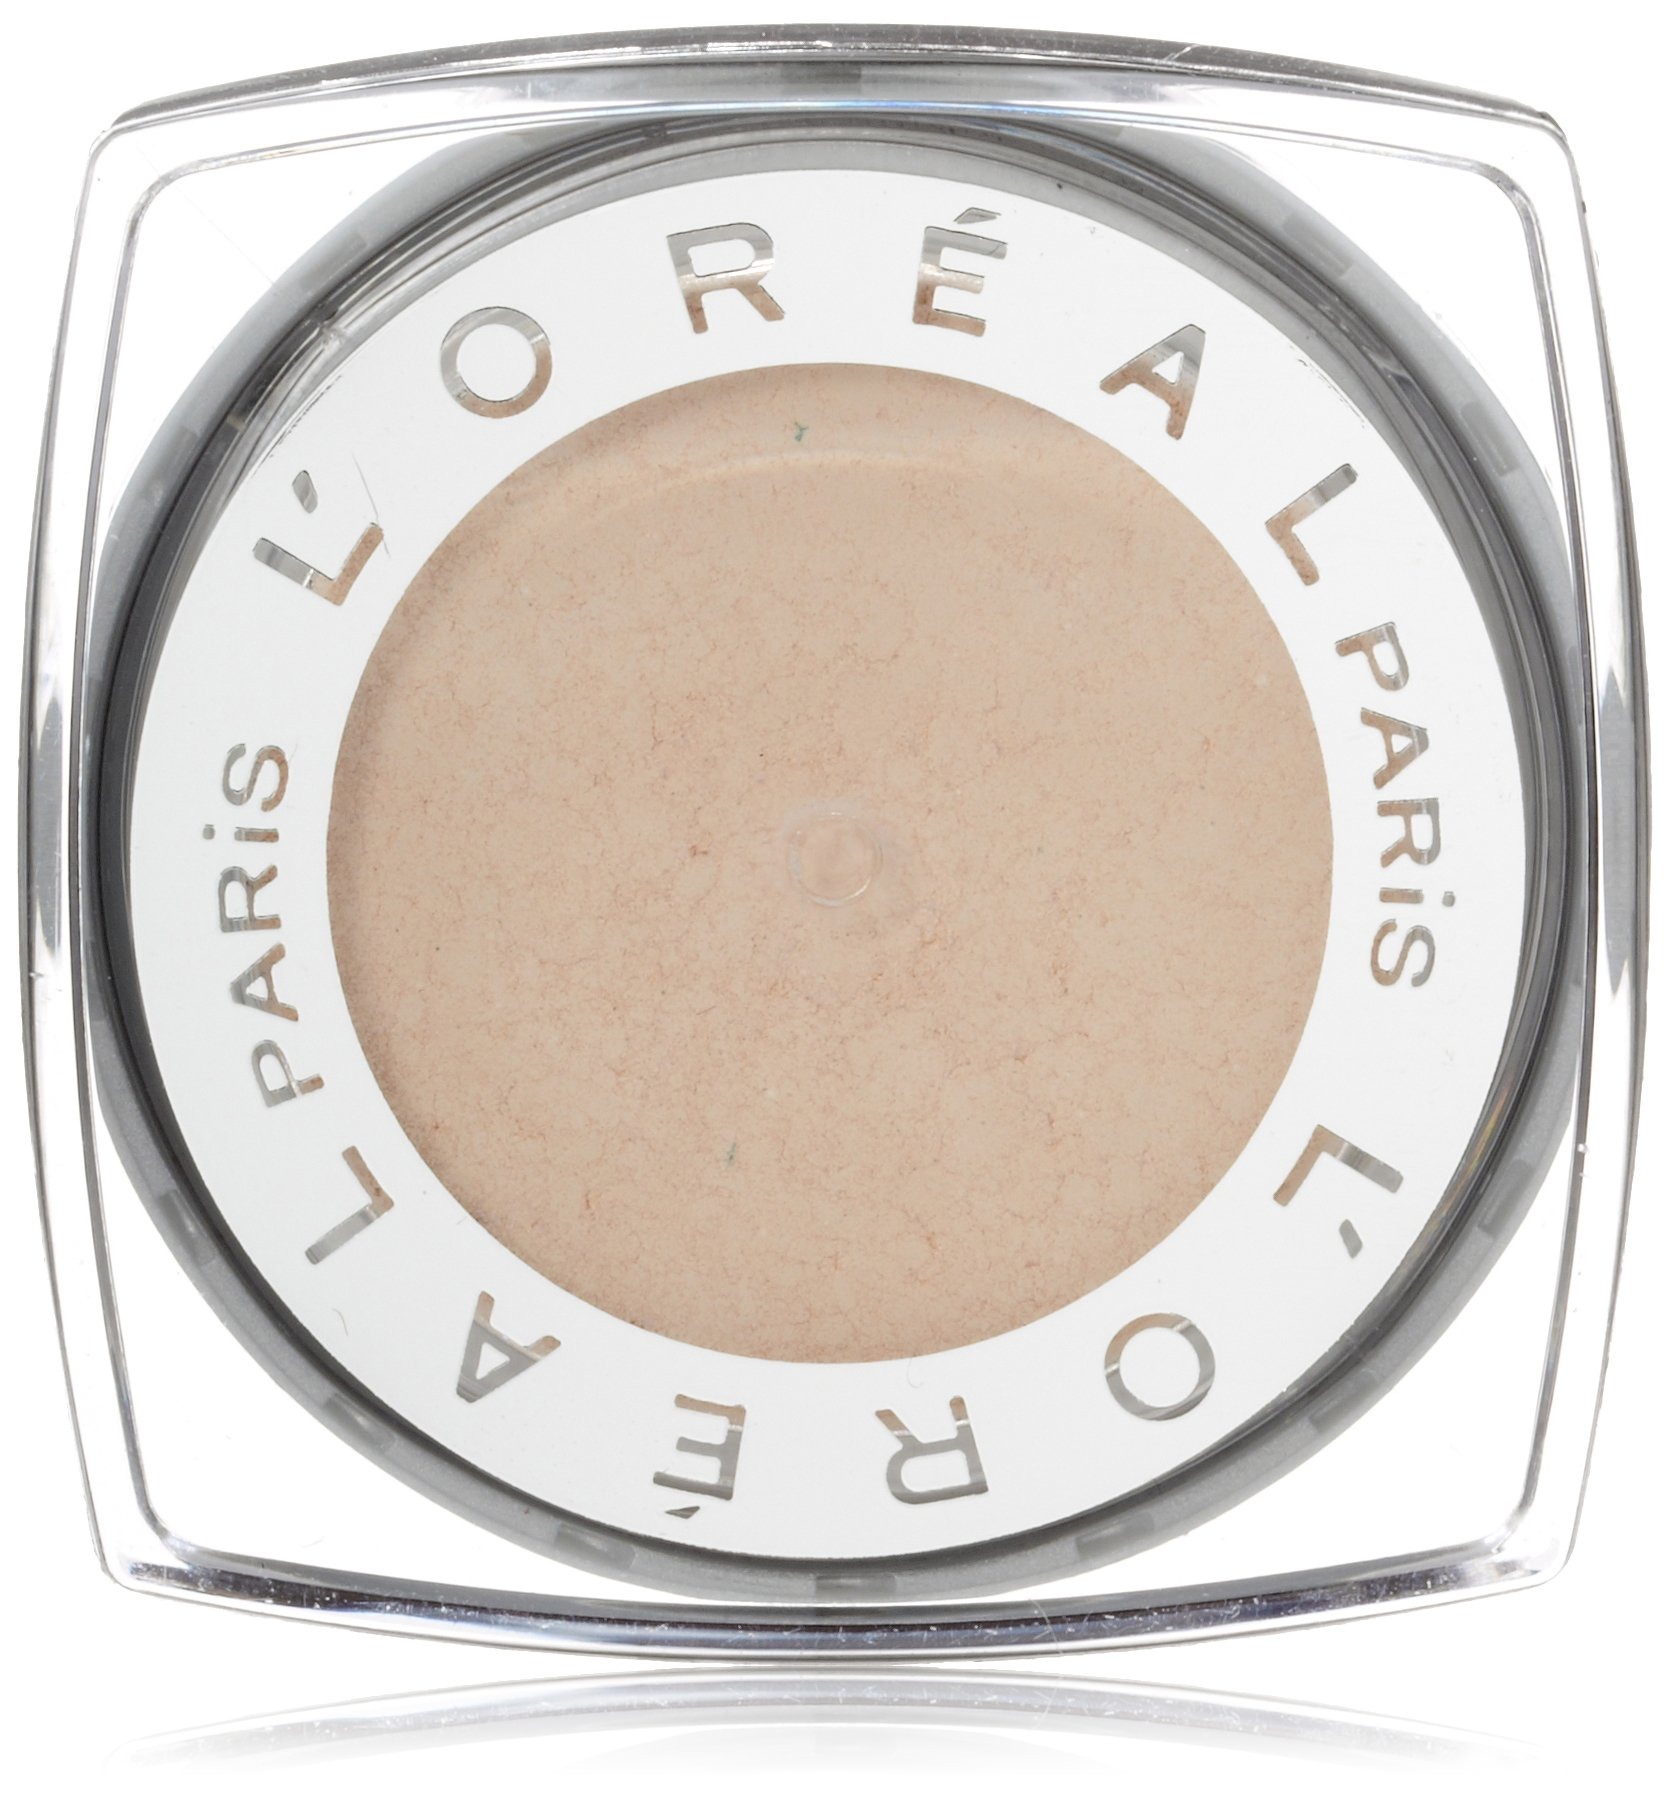
Item Name: L'Oréal Paris Infallible 24HR Shadow, Endless Pearl, 0.12 oz.
Bullet Point 1: Intense maximized color
Bullet Point 2: Luxurious powder-cream texture
Bullet Point 3: 24HR long lasting hold
Bullet Point 4: Waterproof, crease and fade resistant
Value: 1.0
Unit: Count

Price: 9.65